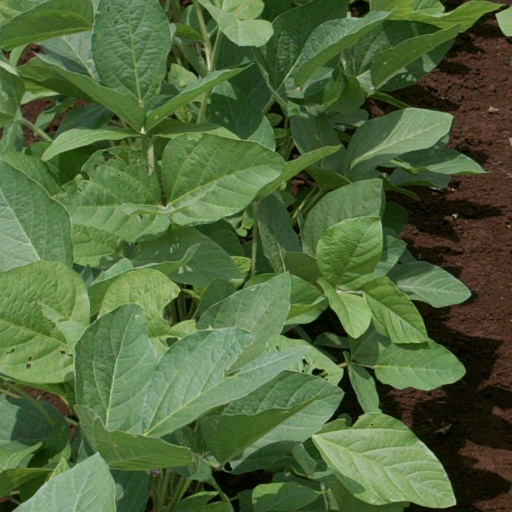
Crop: soybean